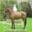
Label: horse